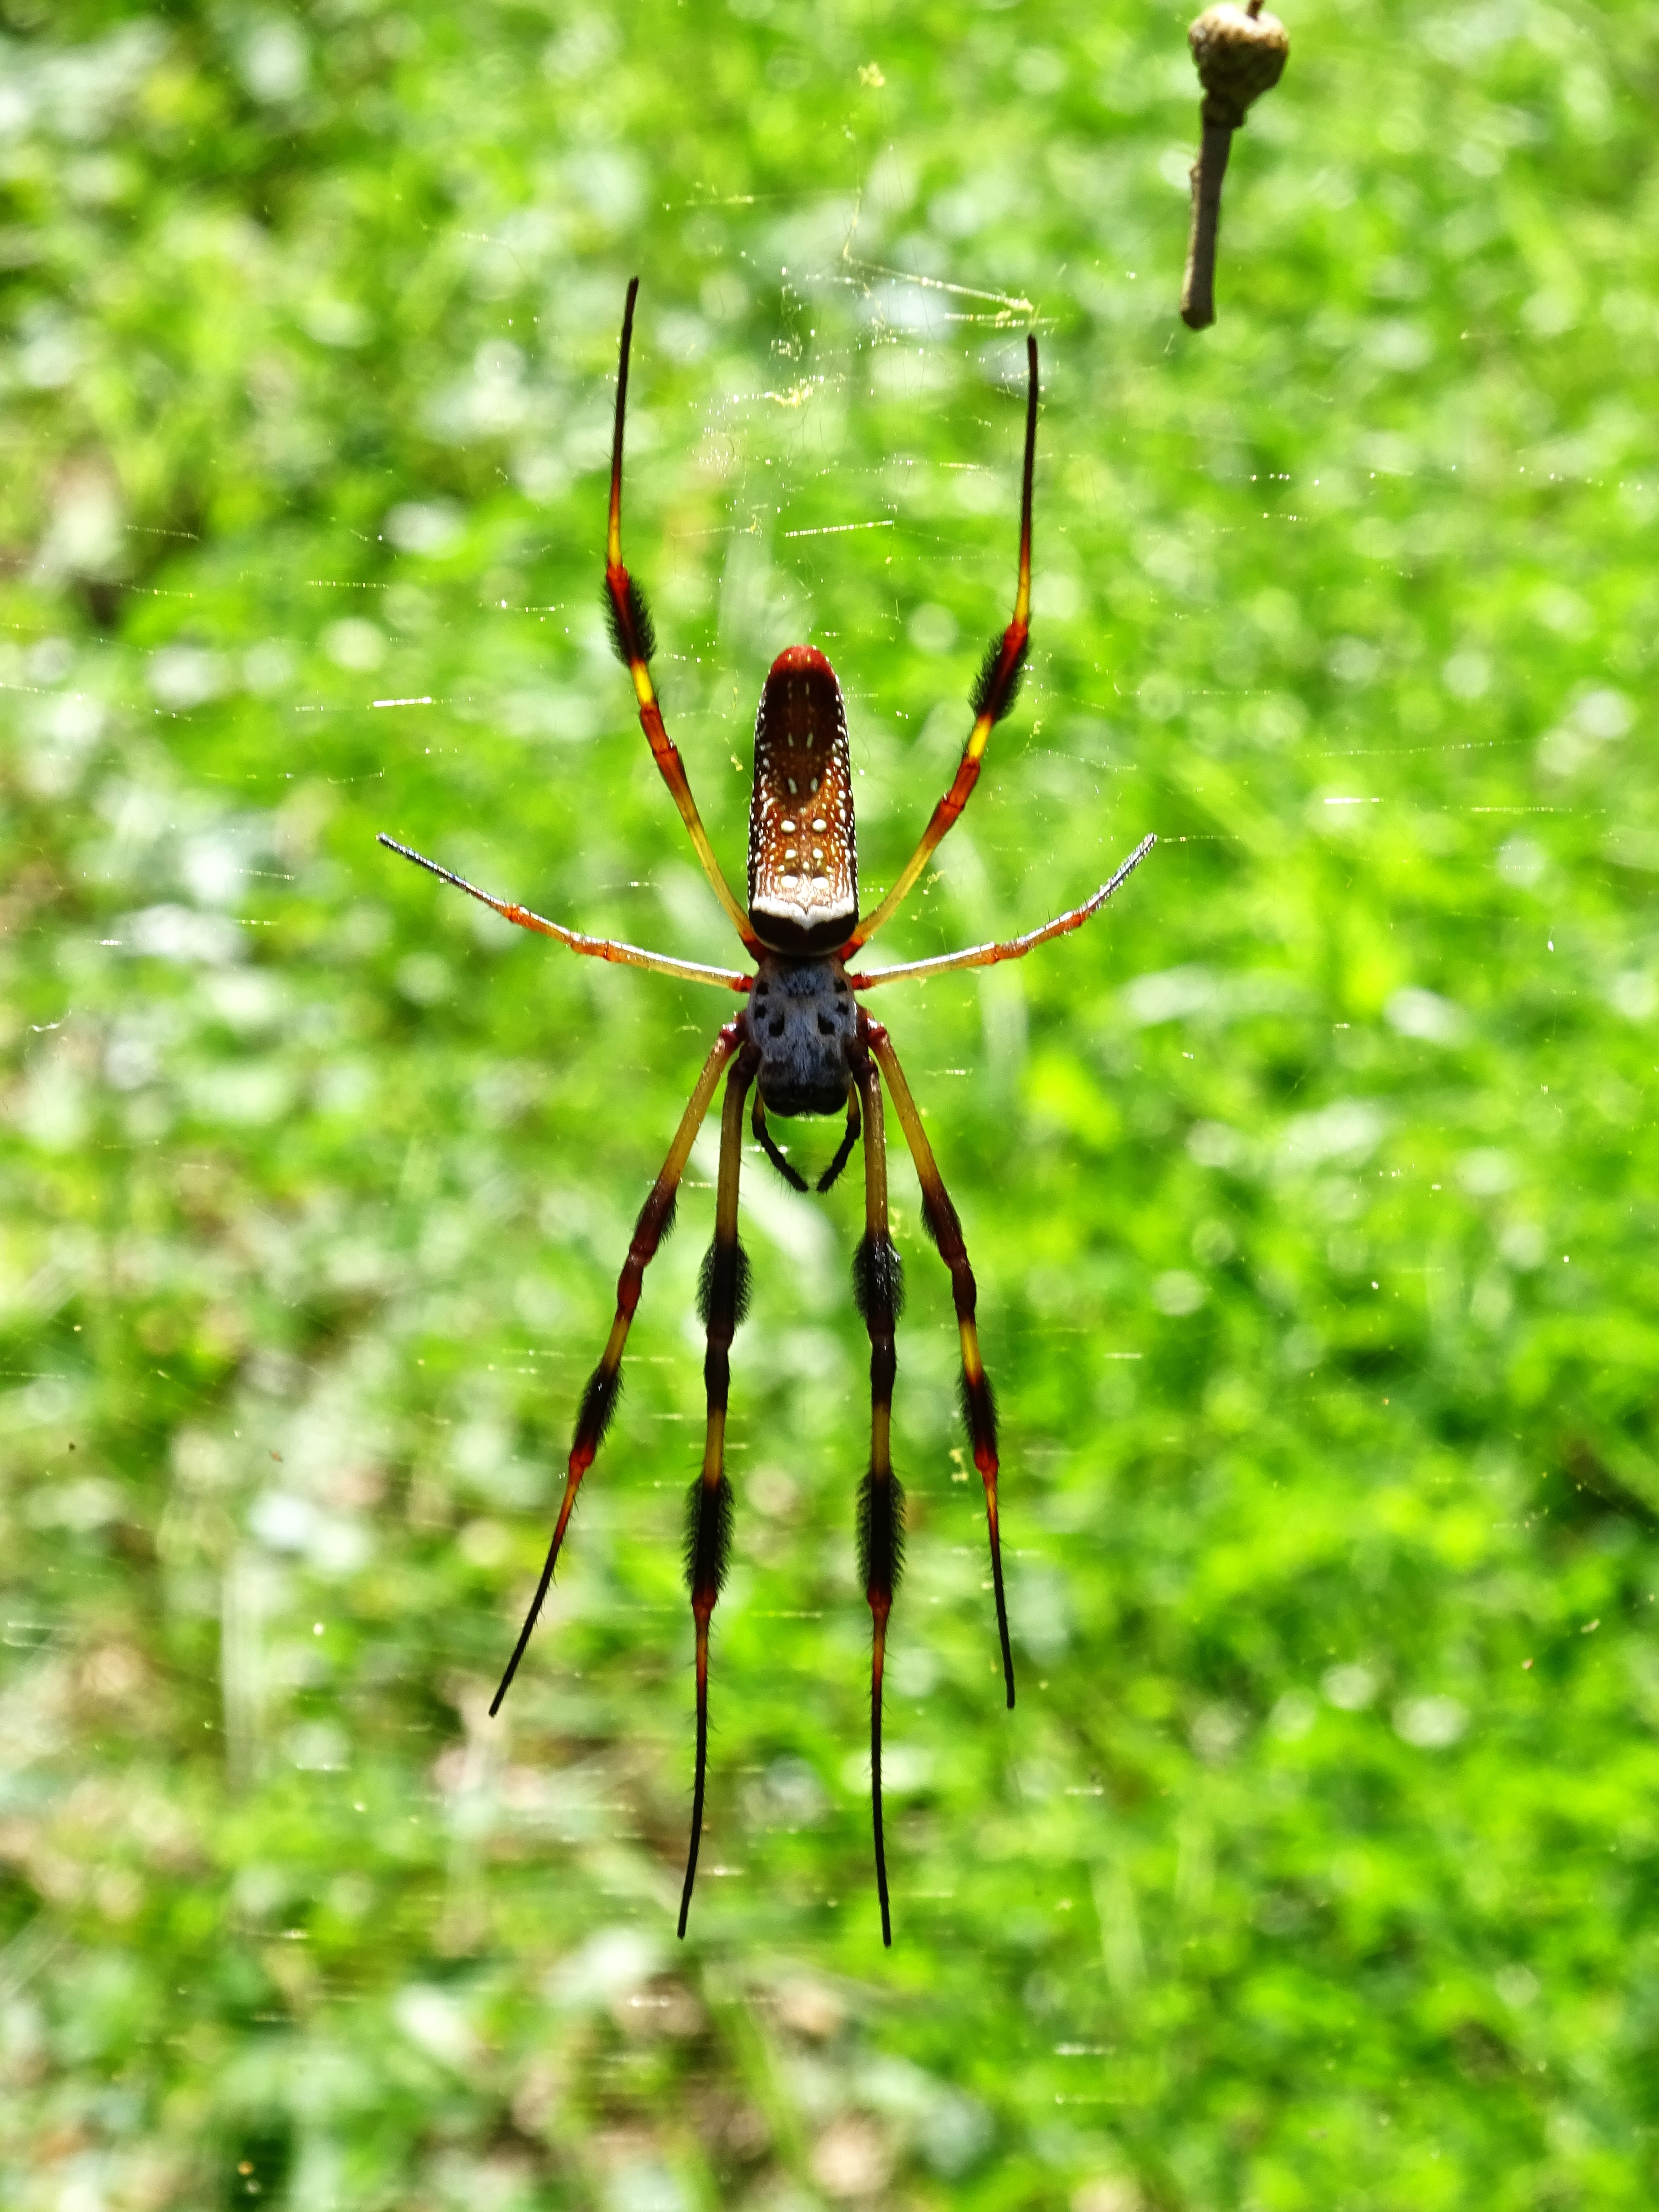
web, insect, fauna, invertebrate, spider, outdoors, arachnid, insects, argiope, bugs, silk, florida, arachnids, macro photography, arthropod, araneus, orb weaver spider, silk spider